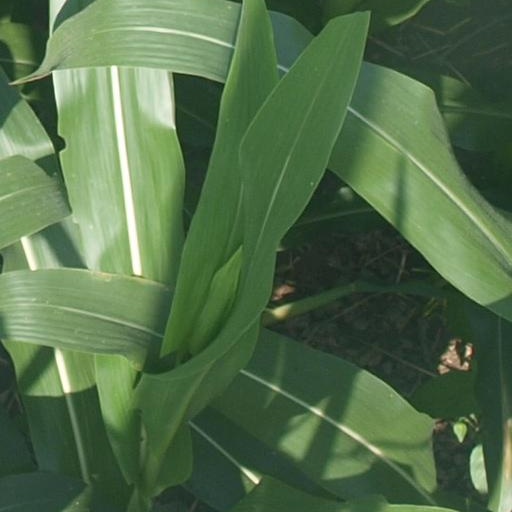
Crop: maize; corn